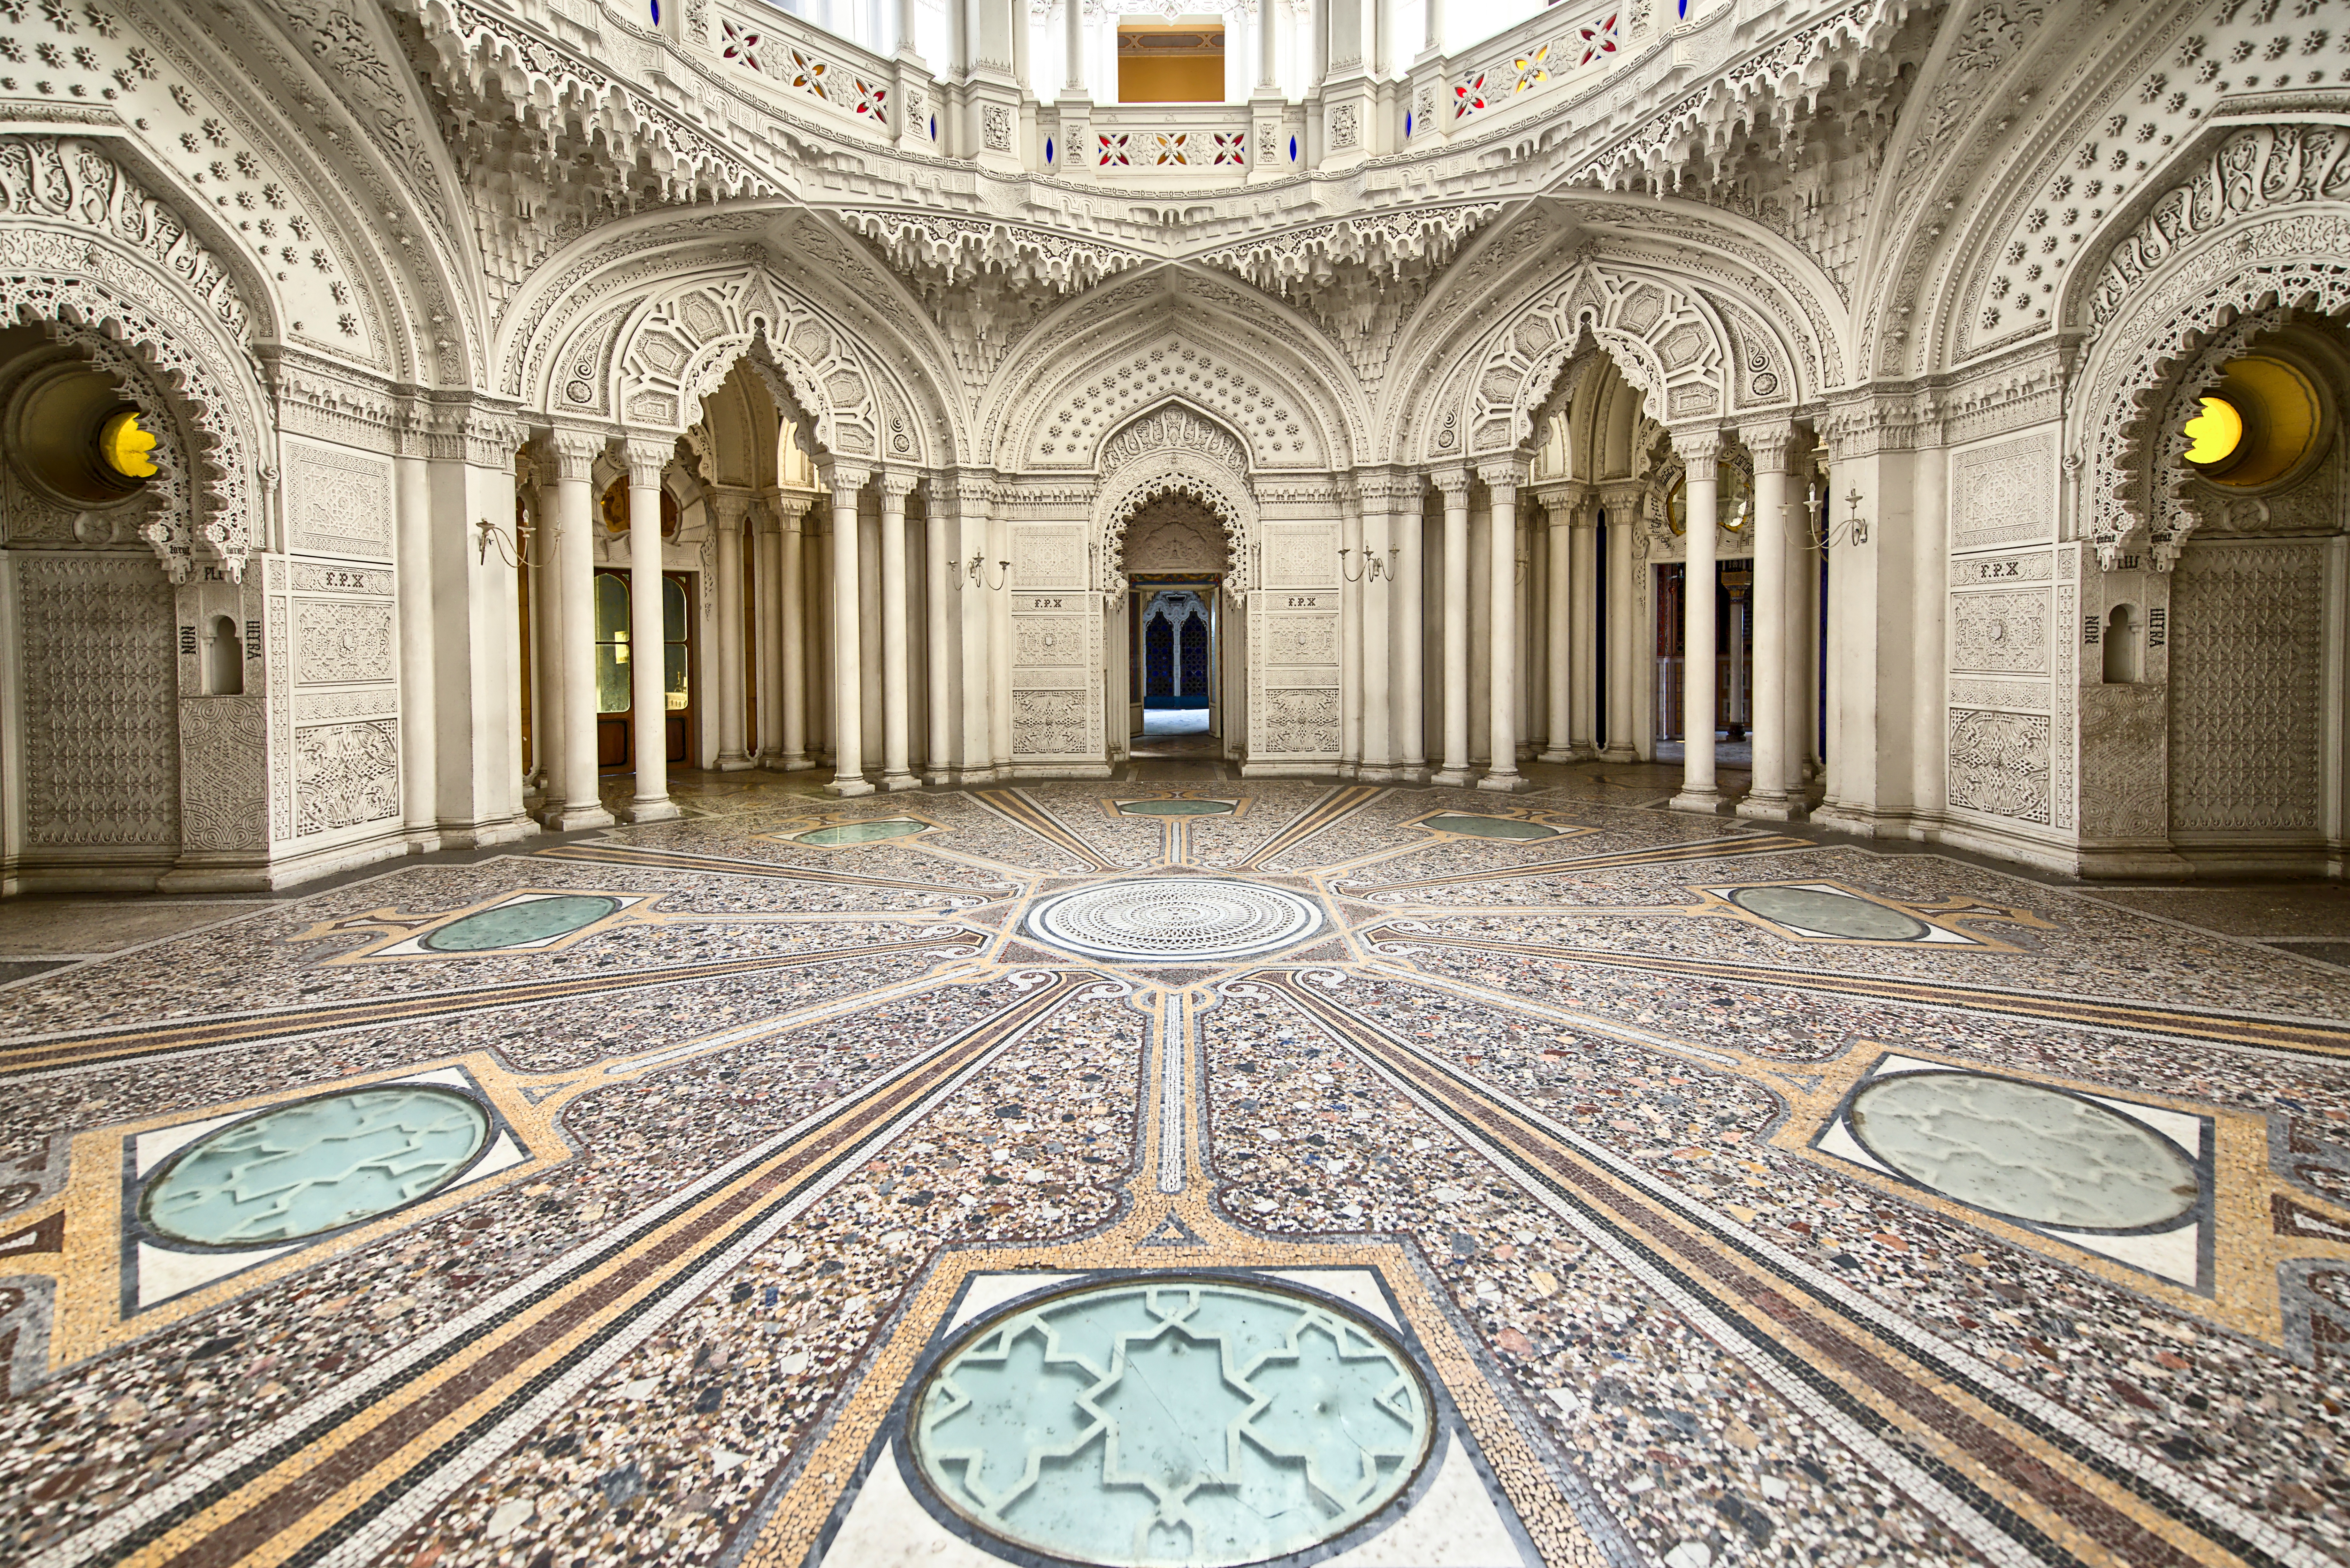
architecture, mansion, building, palace, landmark, facade, historic, place of worship, courtyard, symmetry, synagogue, ballroom, basilica, estate